Alphitobius diaperinus

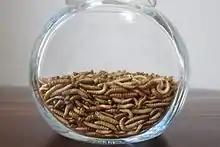
Freeze-dried larvae of Alphitobius diaperinus (marketed as "buffalo worms") as food, or food ingredient

The larvae are edible insects and also farmed for human consumption by specialized European insect farms, mostly in the Netherlands and Belgium. The larvae are either sold freeze-dried for consumption, or processed into food such as burger patties, pasta, or snack bars. As food, the larvae are commonly marketed under the term "buffalo worms", a name that is also used for the larvae of "Alphitobius laevigatus" which can lead to confusion. The species can be detected using the PCR method.